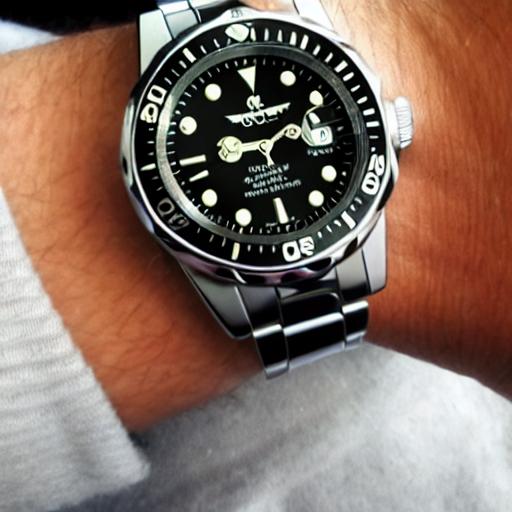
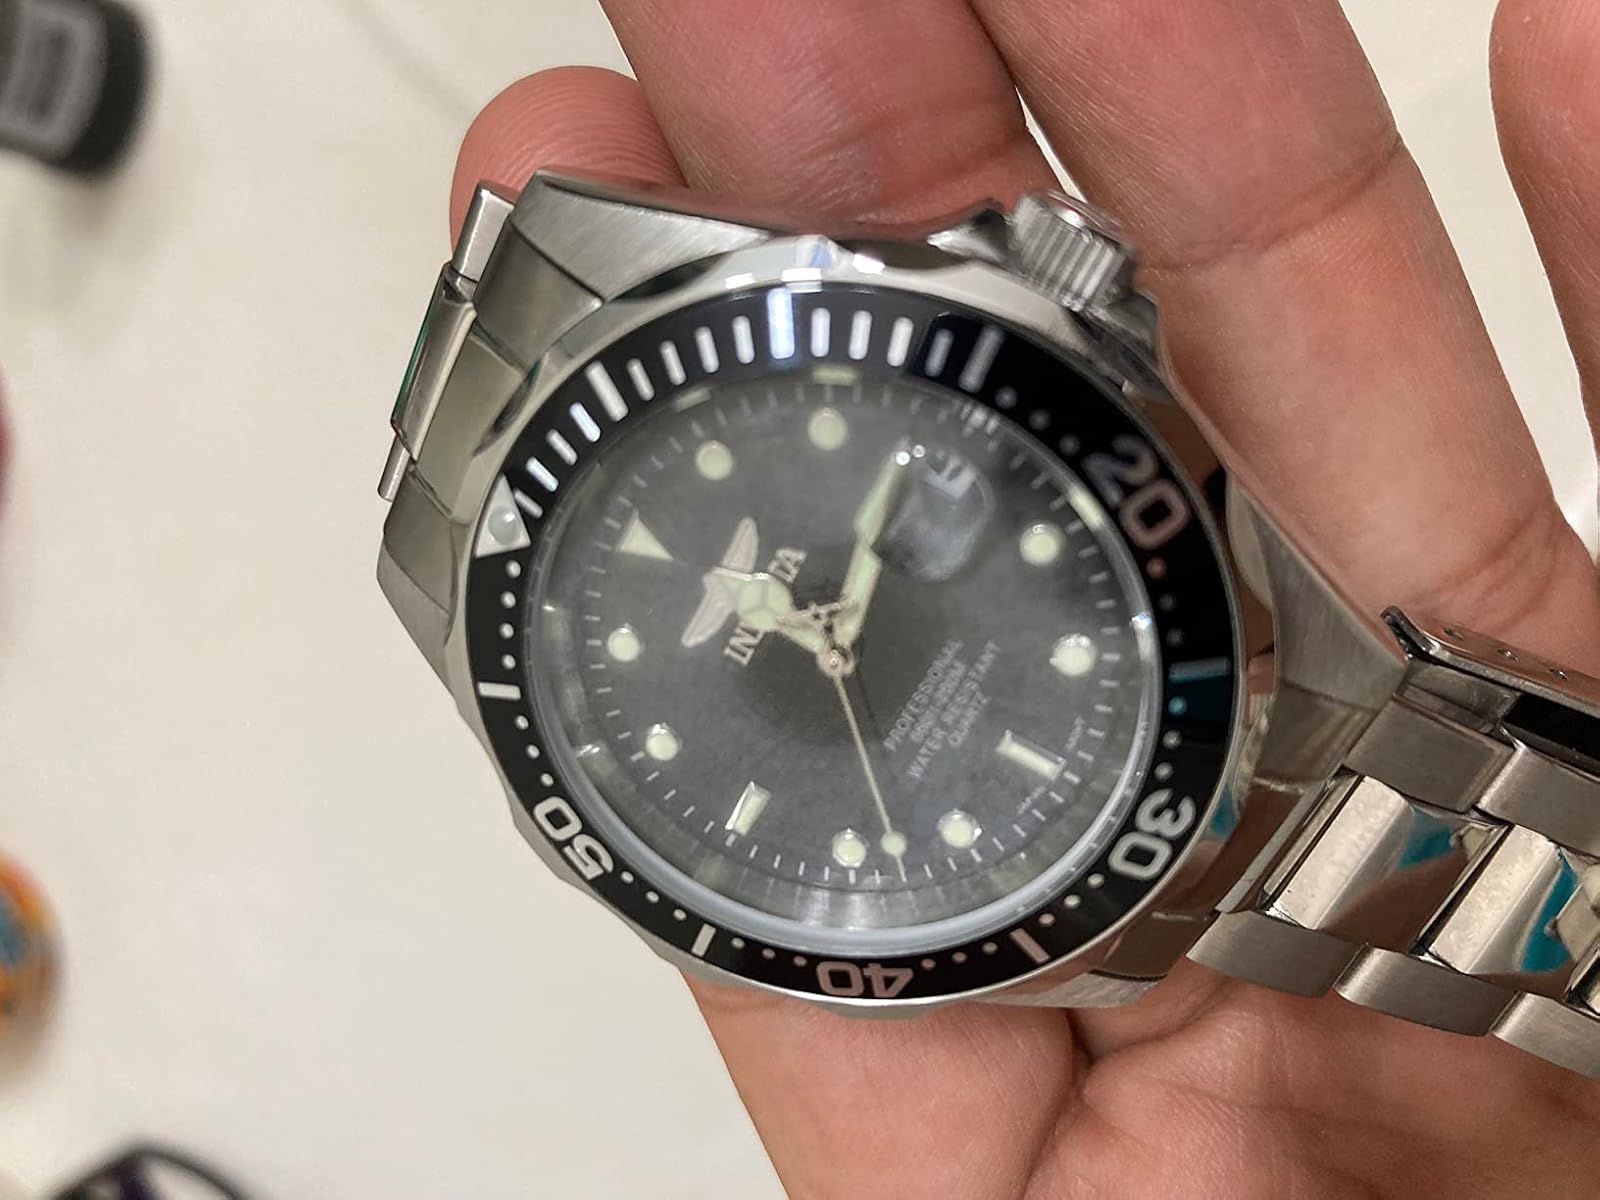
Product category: accessories_watch
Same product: no